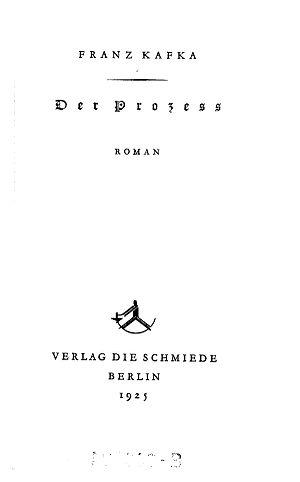
Le Procès est un roman posthume de l'écrivain pragois de langue allemande, Franz Kafka. Il relate les mésaventures de Joseph K. qui se réveille un matin et, pour une raison obscure, est arrêté et soumis aux rigueurs de la justice. Ce livre est considéré comme un chef-d'œuvre de la littérature mondiale.